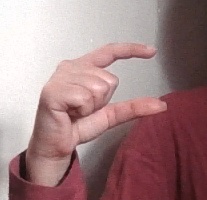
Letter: dal